KLXI

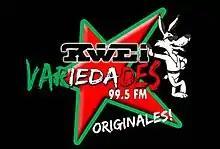
Radio Variedades logo

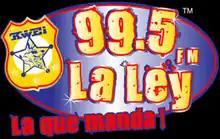
La Lay branding (2010)

Before taking on the "La Ley" branding, the station was marketed as "Radio Variedades" and aired a similar Spanish language music format.